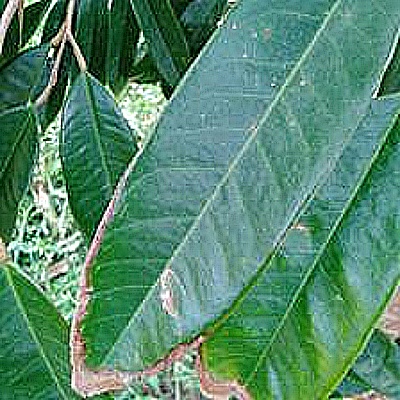
Label: Leaf_Blight